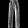
Label: Trouser